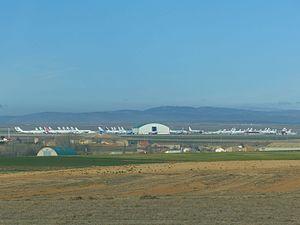
L'aéroport de Téruel - Caudé est un aérodrome situé sur la commune de Caudé, dans la province de Téruel, en Aragon, mis en service en février 2013, et qui abrite la « plate-forme aéroportuaire de Téruel ».